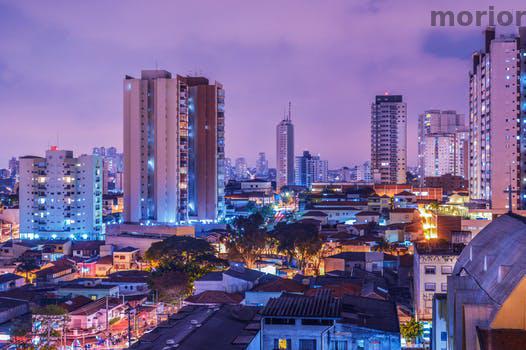
Label: Watermark